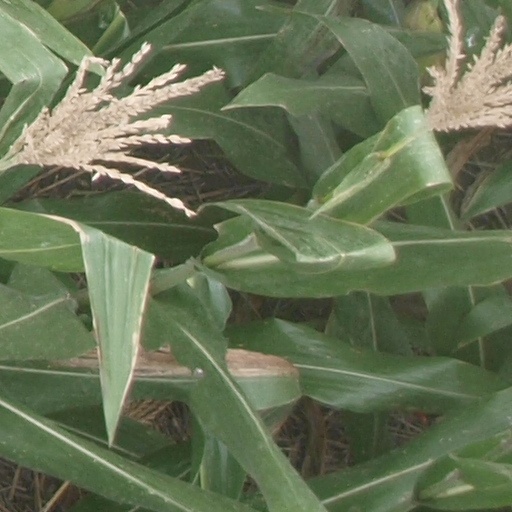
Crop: maize; corn